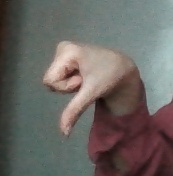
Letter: waw